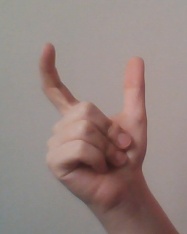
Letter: nun